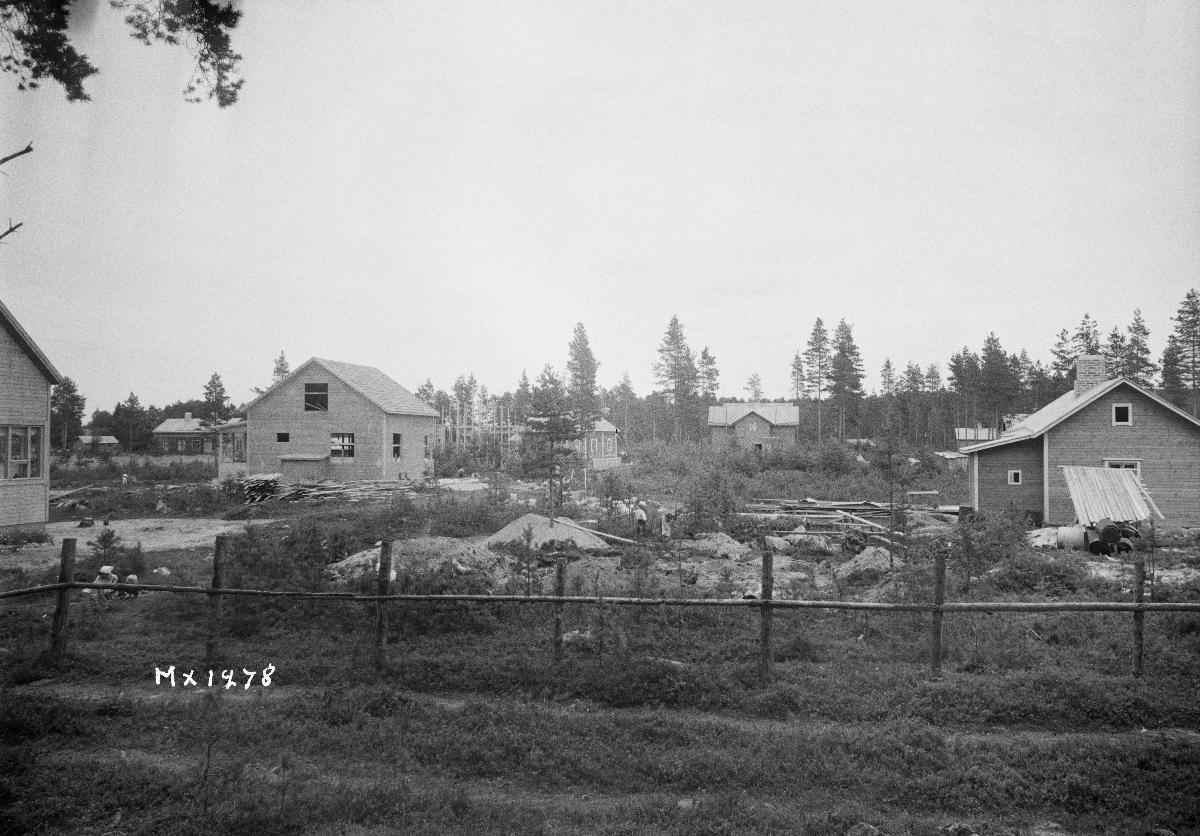
Uudisrakennustyömaa Kastellin omakotialueella Oulunsuussa; pihaa raivataan
Newbuilding construction site in the Kastelli detached house area of Oulunsuu; the yard is being cleared
sisällön kuvaus: Uudisrakennustyömaa Kastellin omakotialueella Oulunsuussa; pihaa raivataan. content description: Newbuilding construction site in the Kastelli detached house area of Oulunsuu; the yard is being cleared.
Vuosi: 1938
Aiheet: uudisrakentaminen; uudisrakennukset; puurakennukset; raivaus; pihat; pariskunta; ulkokuva; kokokuva; new construction; wooden buildings; clearing of land; yards; nybyggnad; träbyggnader; röjning; gårdsplaner